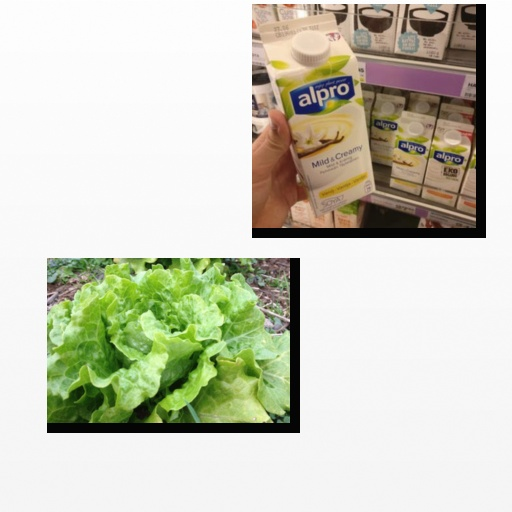
Food items: vanilla_soyghurt, lettuce